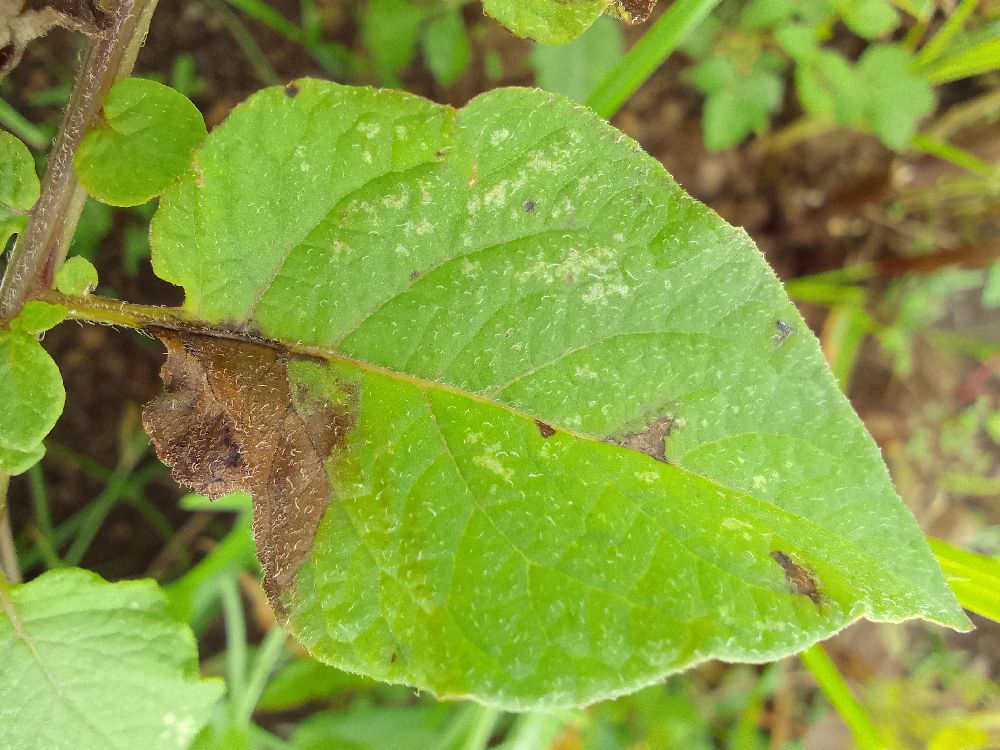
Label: Late blight